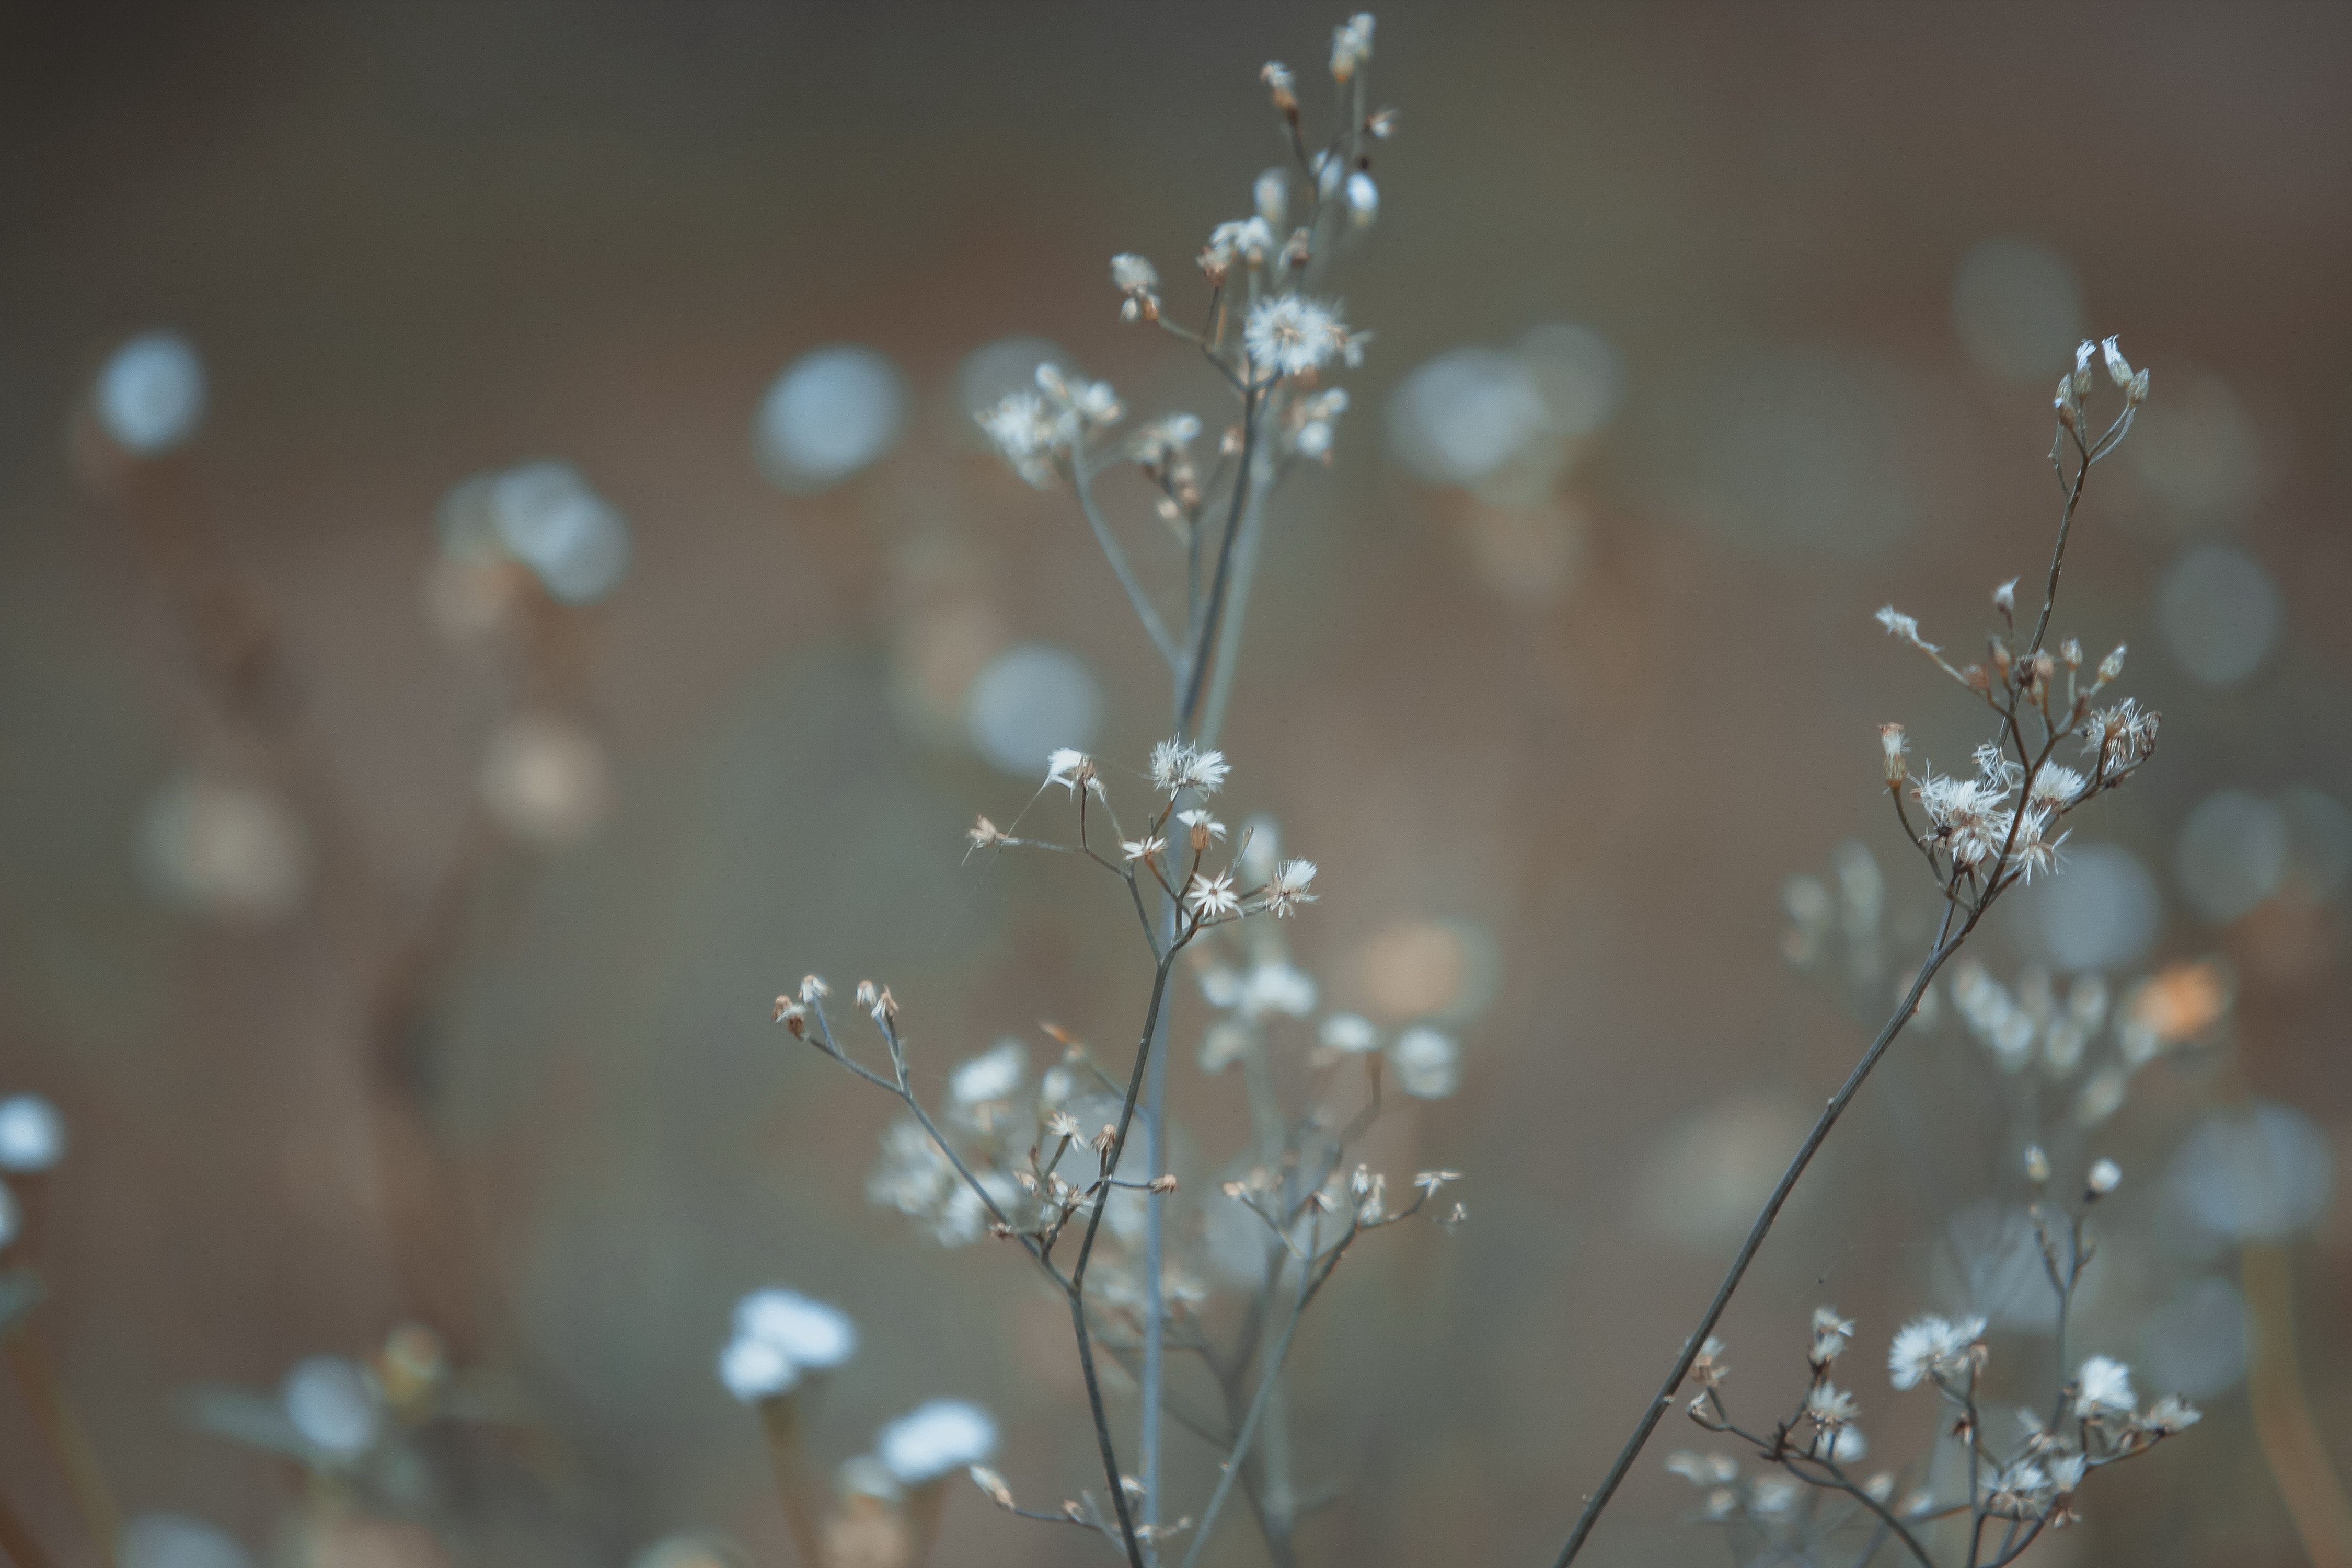
water, flower, plant, twig, branch, spring, grass, close up, wildflower, organism, macro photography, drop, plant stem, photography, winter, moisture, blossom, annual plant, herbaceous plant, dew, perennial plant, parsley family